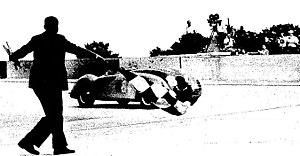
Jean-Pierre Wimille remporte le GP de l'ACF 1936.
Le Grand Prix automobile de France 1936 est un Grand Prix qui s'est tenu sur l'Autodrome de Linas-Montlhéry le 28 juin 1936.